Essex Fells station

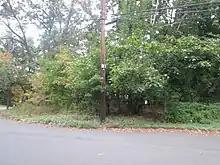
The former site of the Essex Fells station in October 2013

By April 1962, service on the Caldwell Branch was down to 2 trains in each direction a day. This service was only run from Monday–Friday, with no weekend or holiday service. In May 1966, service provided about 659 passengers going eastbound and 193 westbound. The Public Utilities Commissioners approved for the replacement of train service on the Caldwell Branch to bus service starting June 1. However, the Commissioners overturned the decision pending action by the New Jersey State Legislature, extending passenger service on the line for two more months. However, in early September 1966, the Commissioners overturned the decision, noting the financial struggle of the Erie Lackawanna Railway, who was operating the branch line. The cut of passenger service on the Caldwell Branch would commence in early October under the order. The final passenger train arrived at Essex Fells station on September 30, 1966. All service changes based on the September 1966 went into effect on October 3, the following Monday.